Albert Augustus Pope

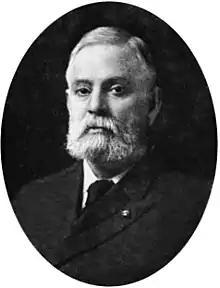

Albert Augustus Pope (May 20, 1843 – August 10, 1909) was a Brevet Lieutenant-Colonel in the Union Army. He was an importer, promoter, and manufacturer of bicycles, and a manufacturer of automobiles.